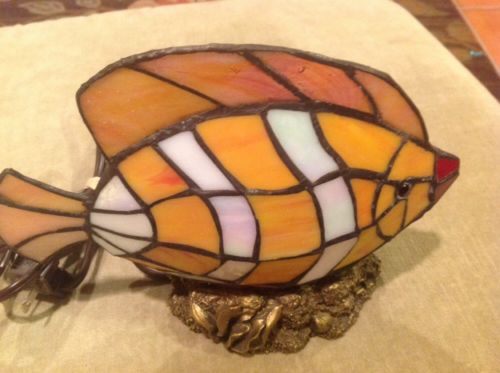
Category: lamp